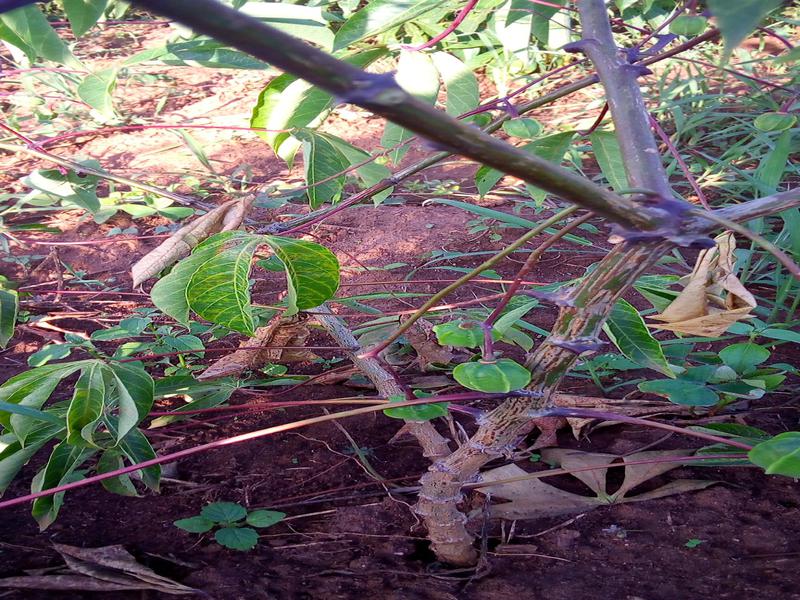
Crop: cassava
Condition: brown_streak_disease